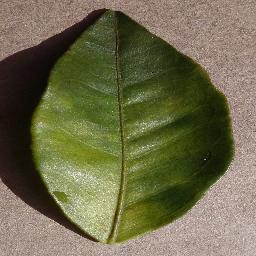
Label: Orange___Haunglongbing_(Citrus_greening)